Newag Dragon

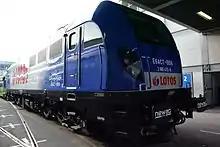
E6ACT-008 produced for Lotos Kolej at the InnoTrans Trade Fair, 2014

From 13 January to 30 December 2011 the supervised operation prototype unit, was led by STK, PKP Cargo, Pol-Miedz Trans and Lotos Kolej, under which E6ACT-001 had been in service for a combined 77 866 km with a maximum train weight of 4 021 t. In October, the locomotive was re-launched at the Trako Trade Fair in Gdańsk. On 23 December the Railway Transport Office issued a perpetual license for the service of the locomotive. In February 2012 promotional operation was taken by DB Schenker Rail Poland. At the InnoTrans Trade Fair in September 2014 the locomotive of the E6ACT-008 series belonging to Lotos Kolej was shown.